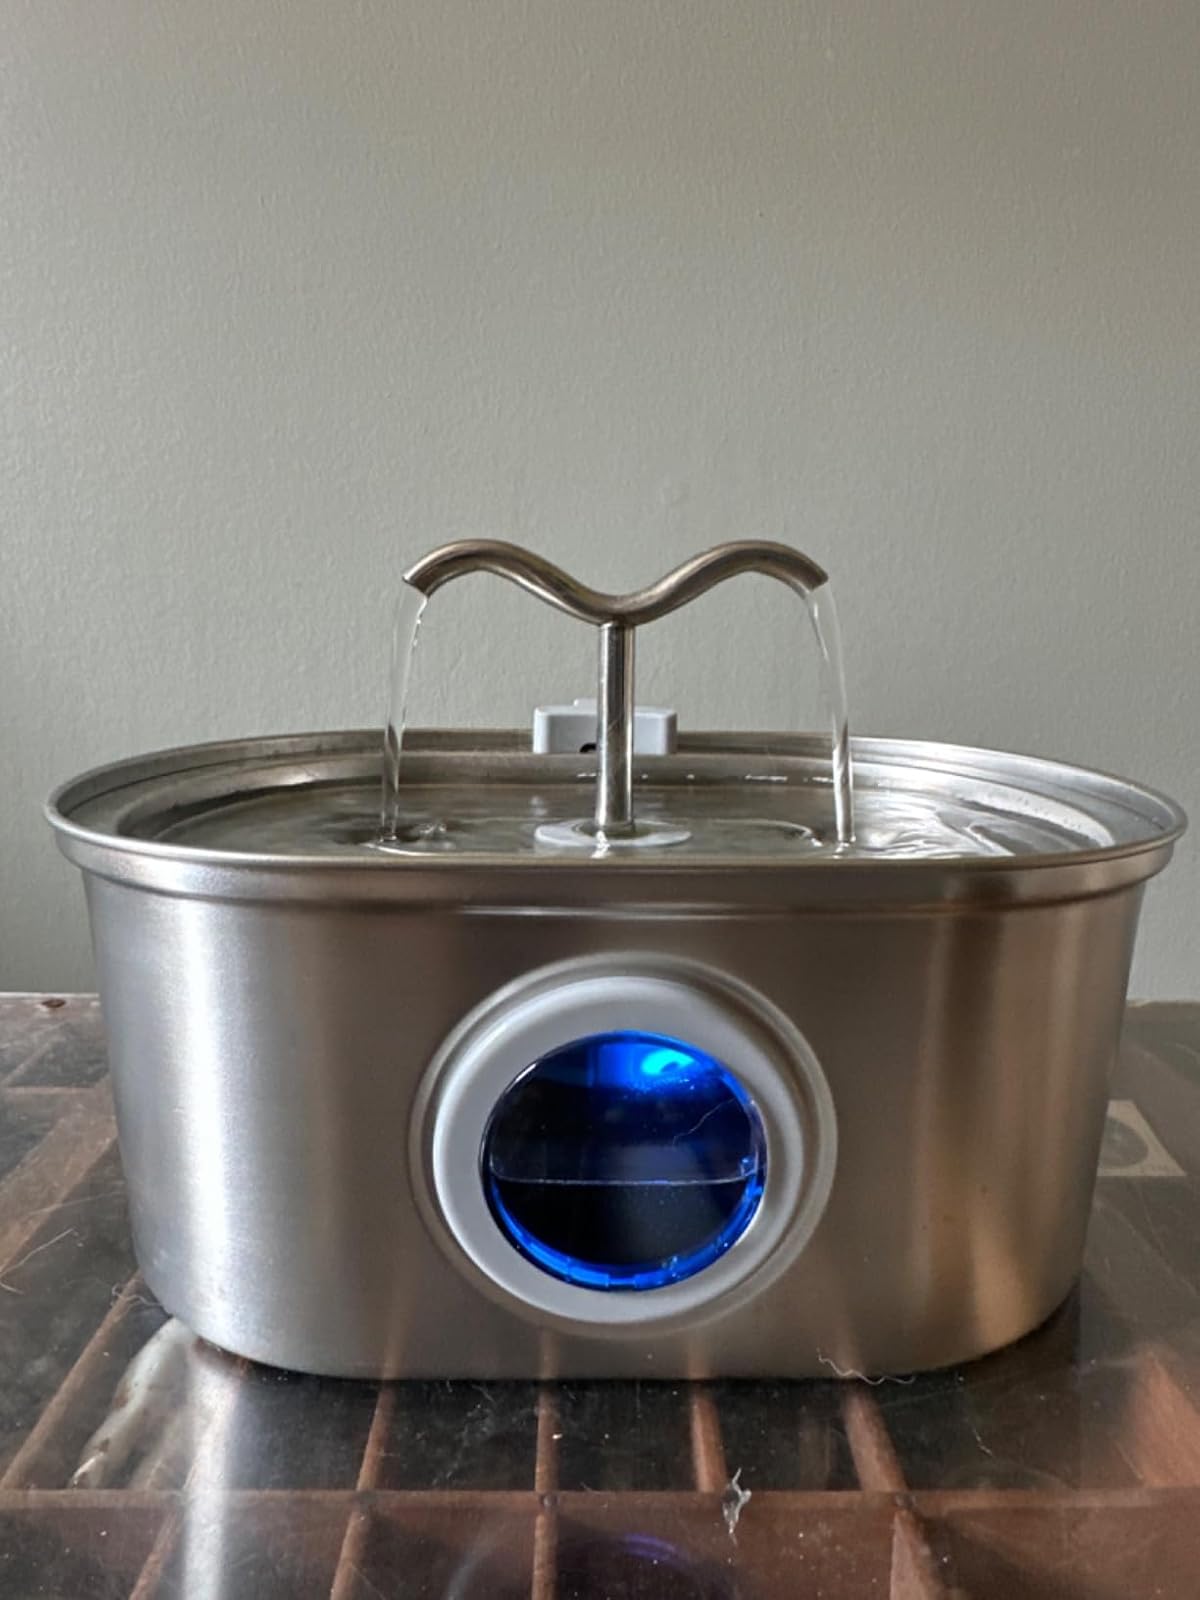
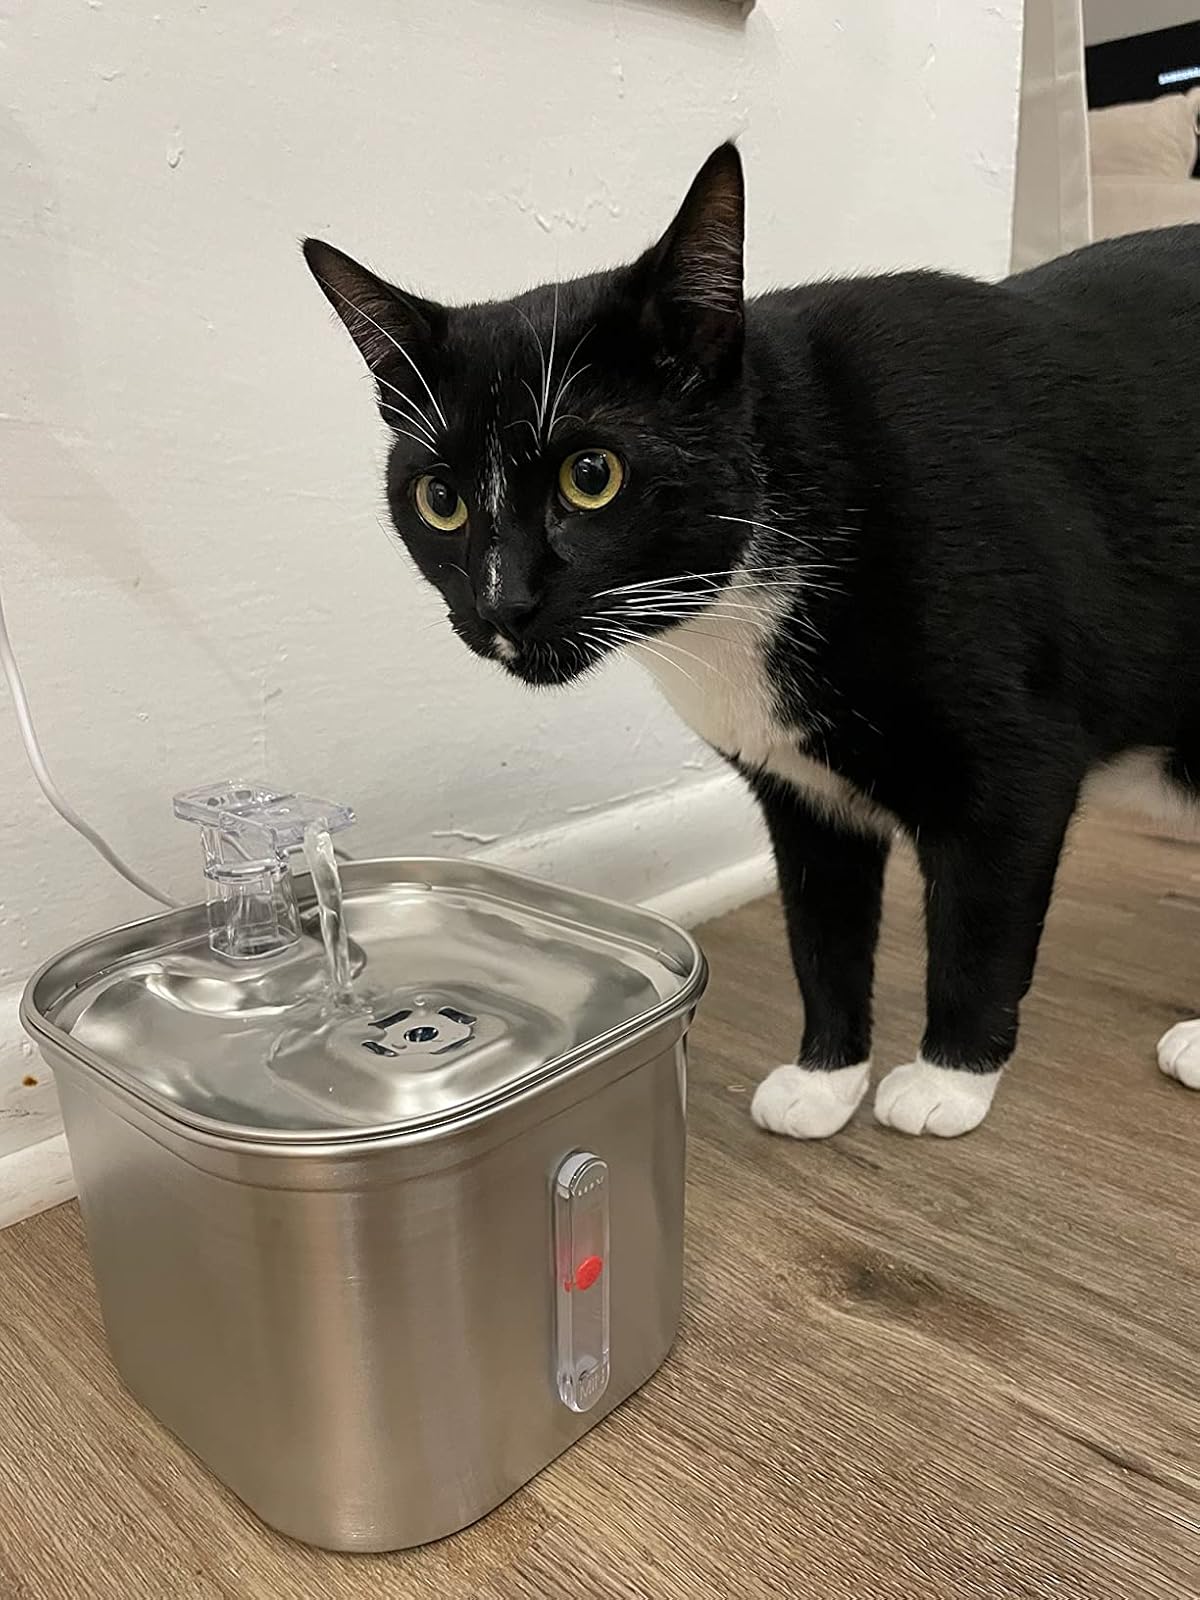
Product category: items_bowl
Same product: no